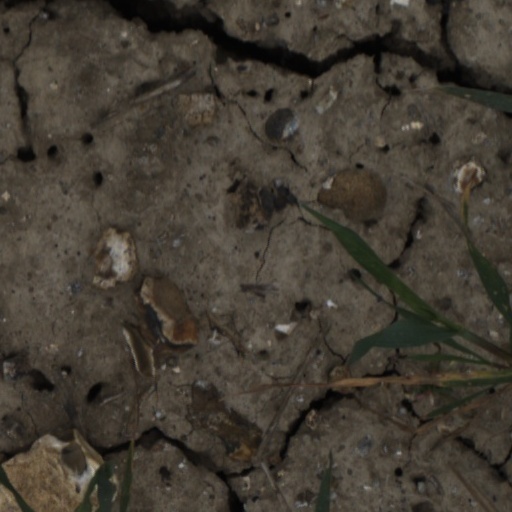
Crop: wheat